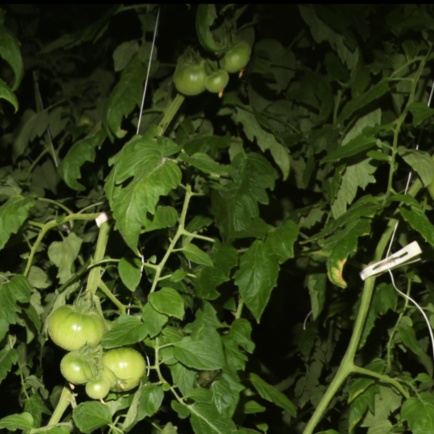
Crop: tomato